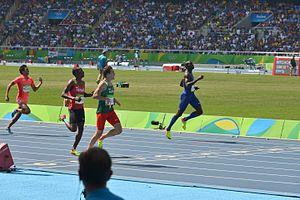
Quelques séries du 400m haies des jo de Rio 2016